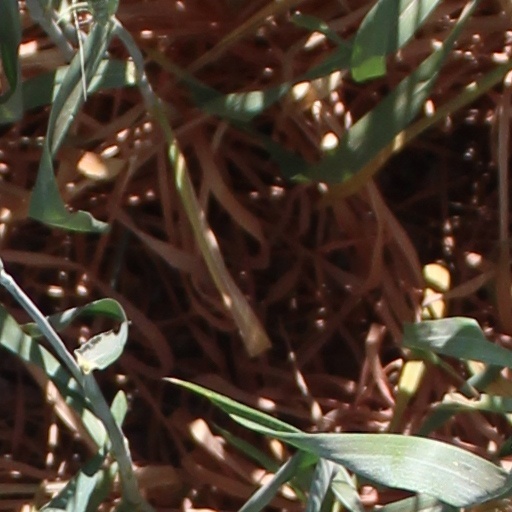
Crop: wheat